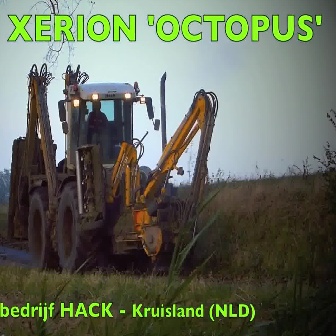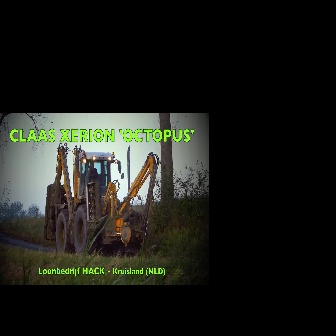
  Please identify the target specified by the bounding box [6,61,218,273] in the first image and locate it in the second image. Return the coordinates in [x_min,y_min,x_max,y_max] format.
Answer: [43,142,159,257]